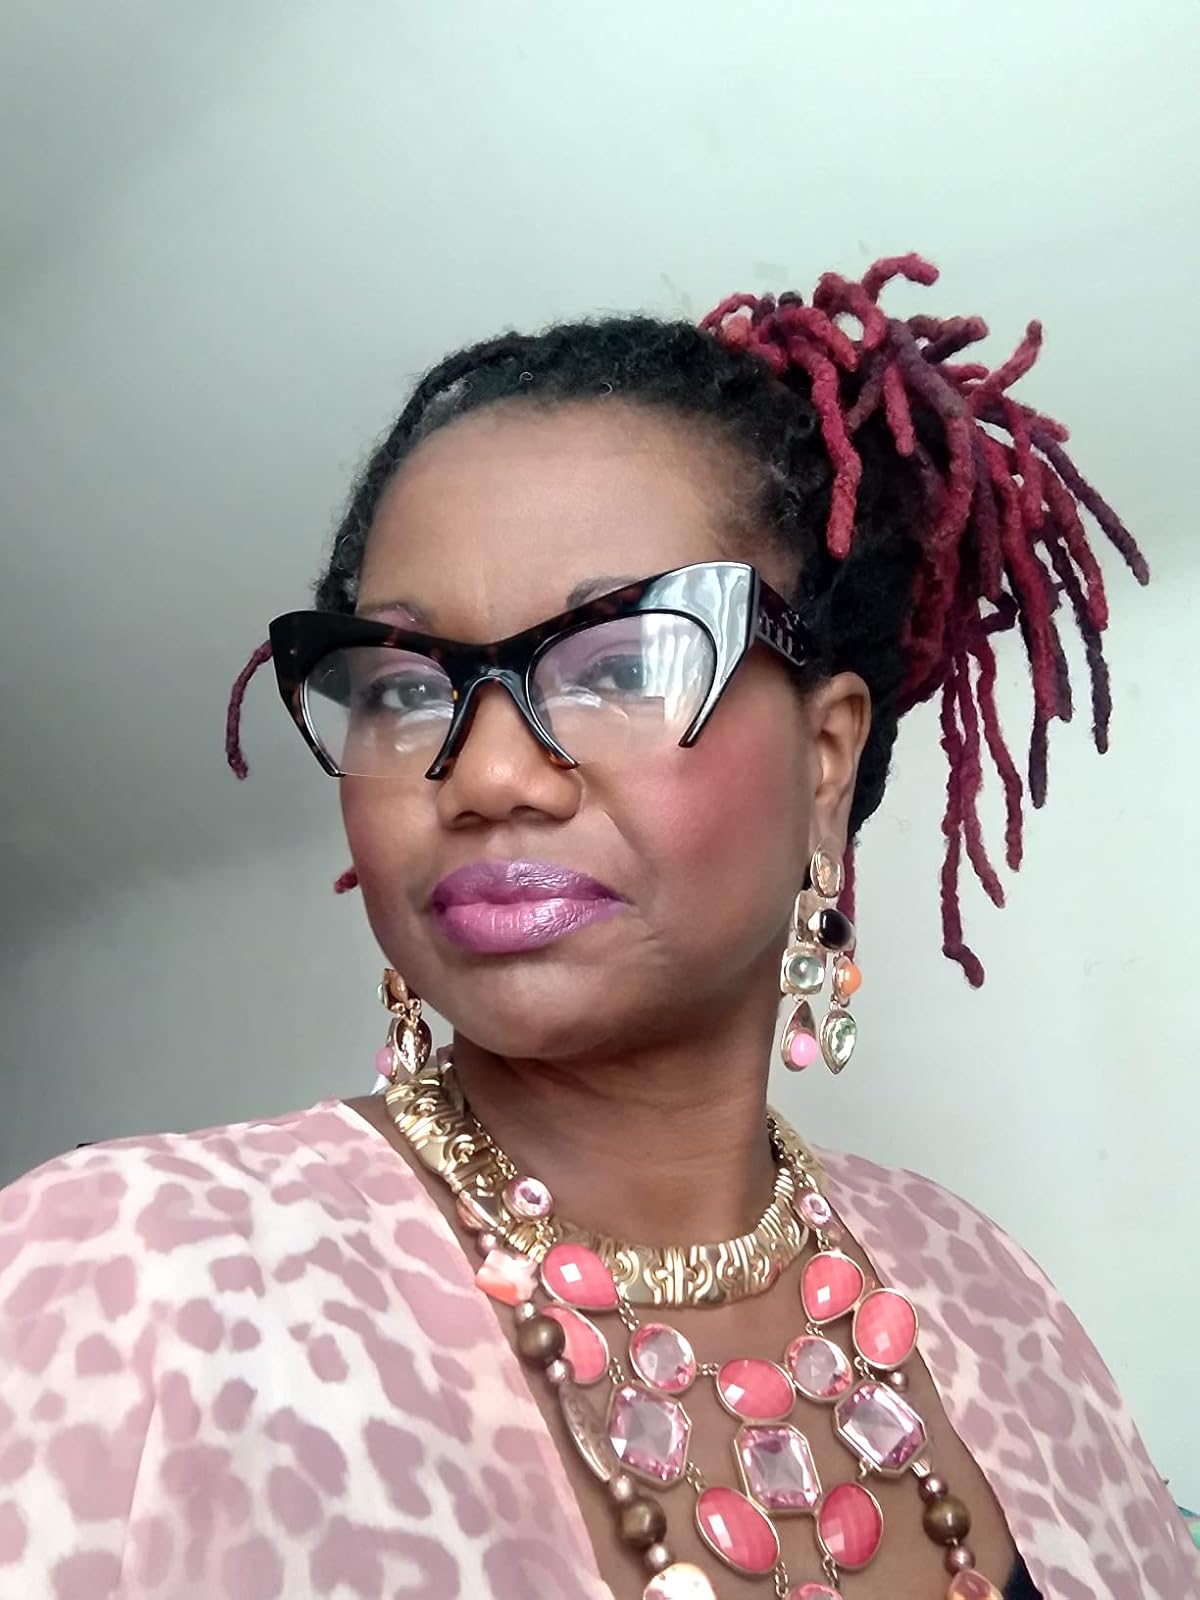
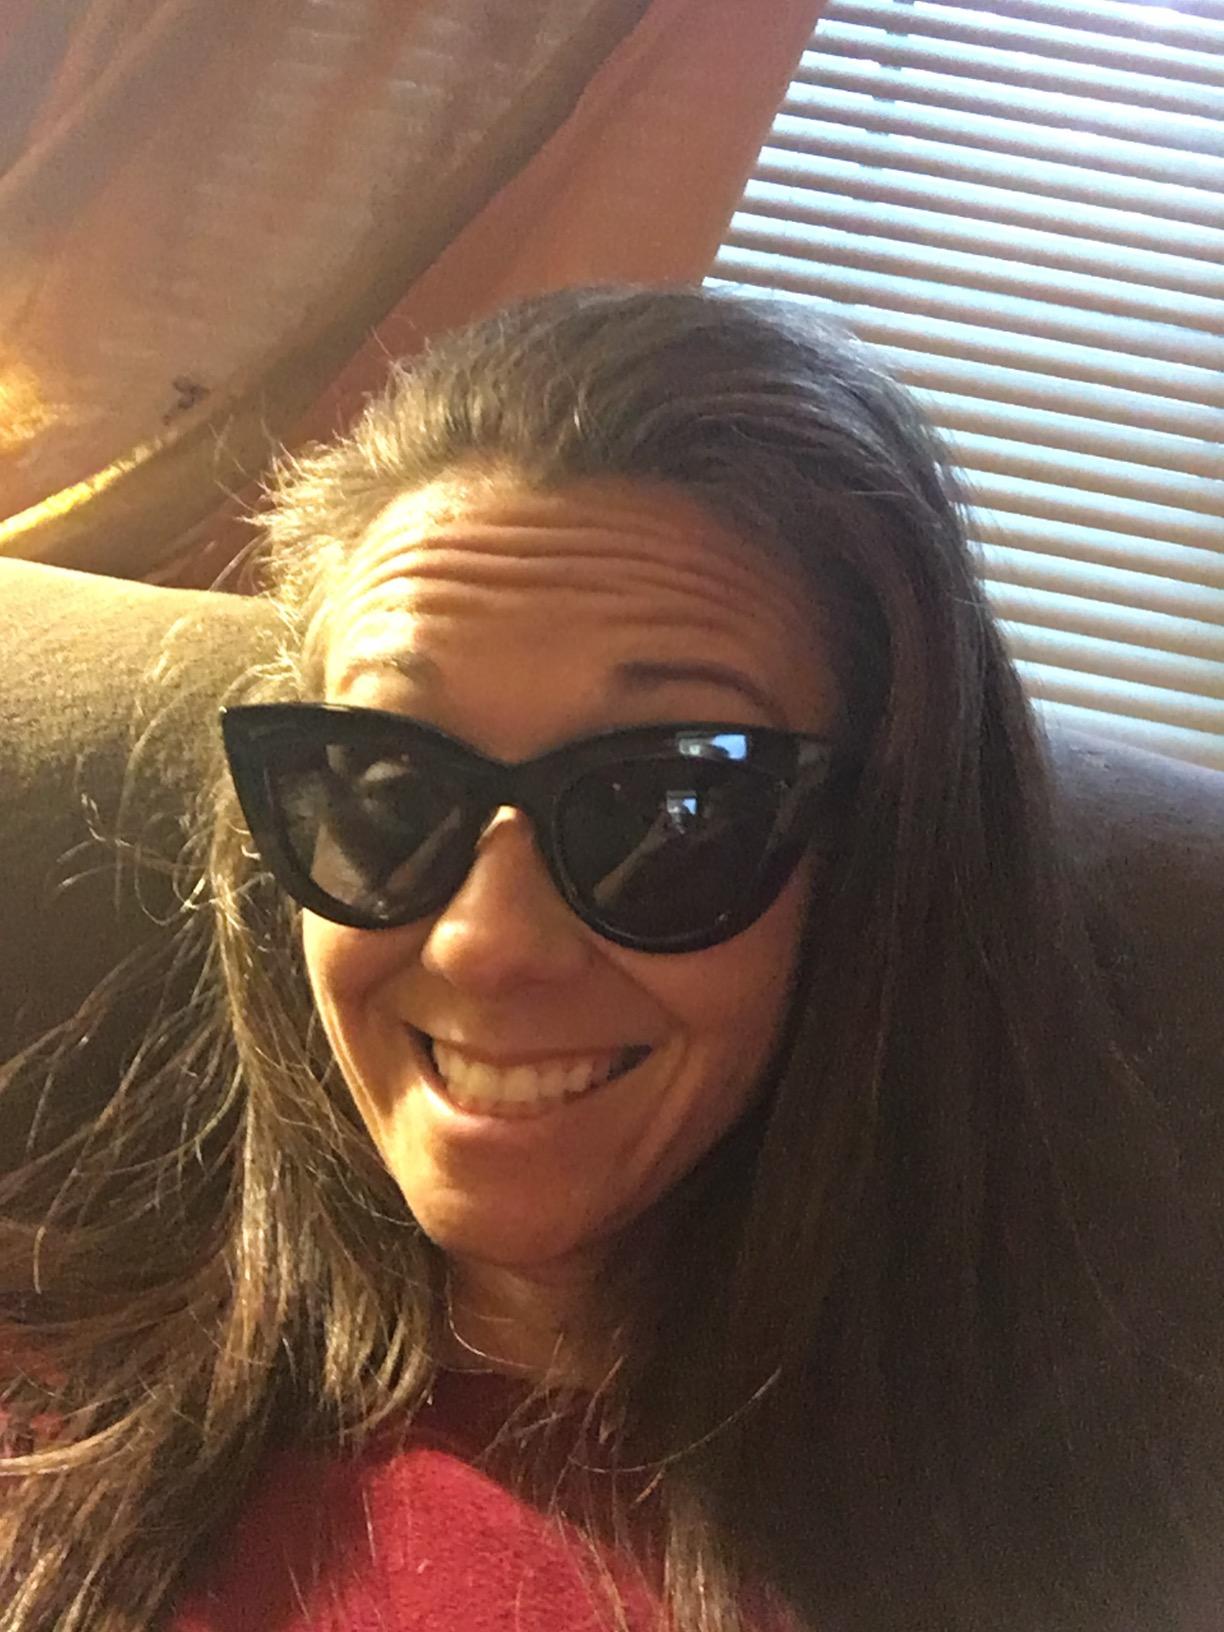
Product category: accessories_sunglasses
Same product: no